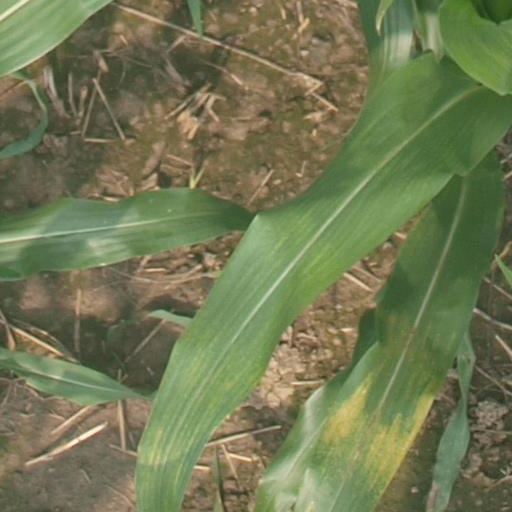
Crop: maize; corn